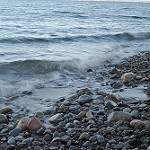
Label: sea